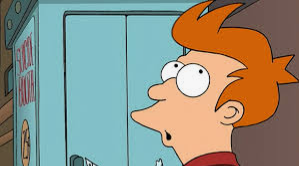
Portrait style: Cartoon Portrait